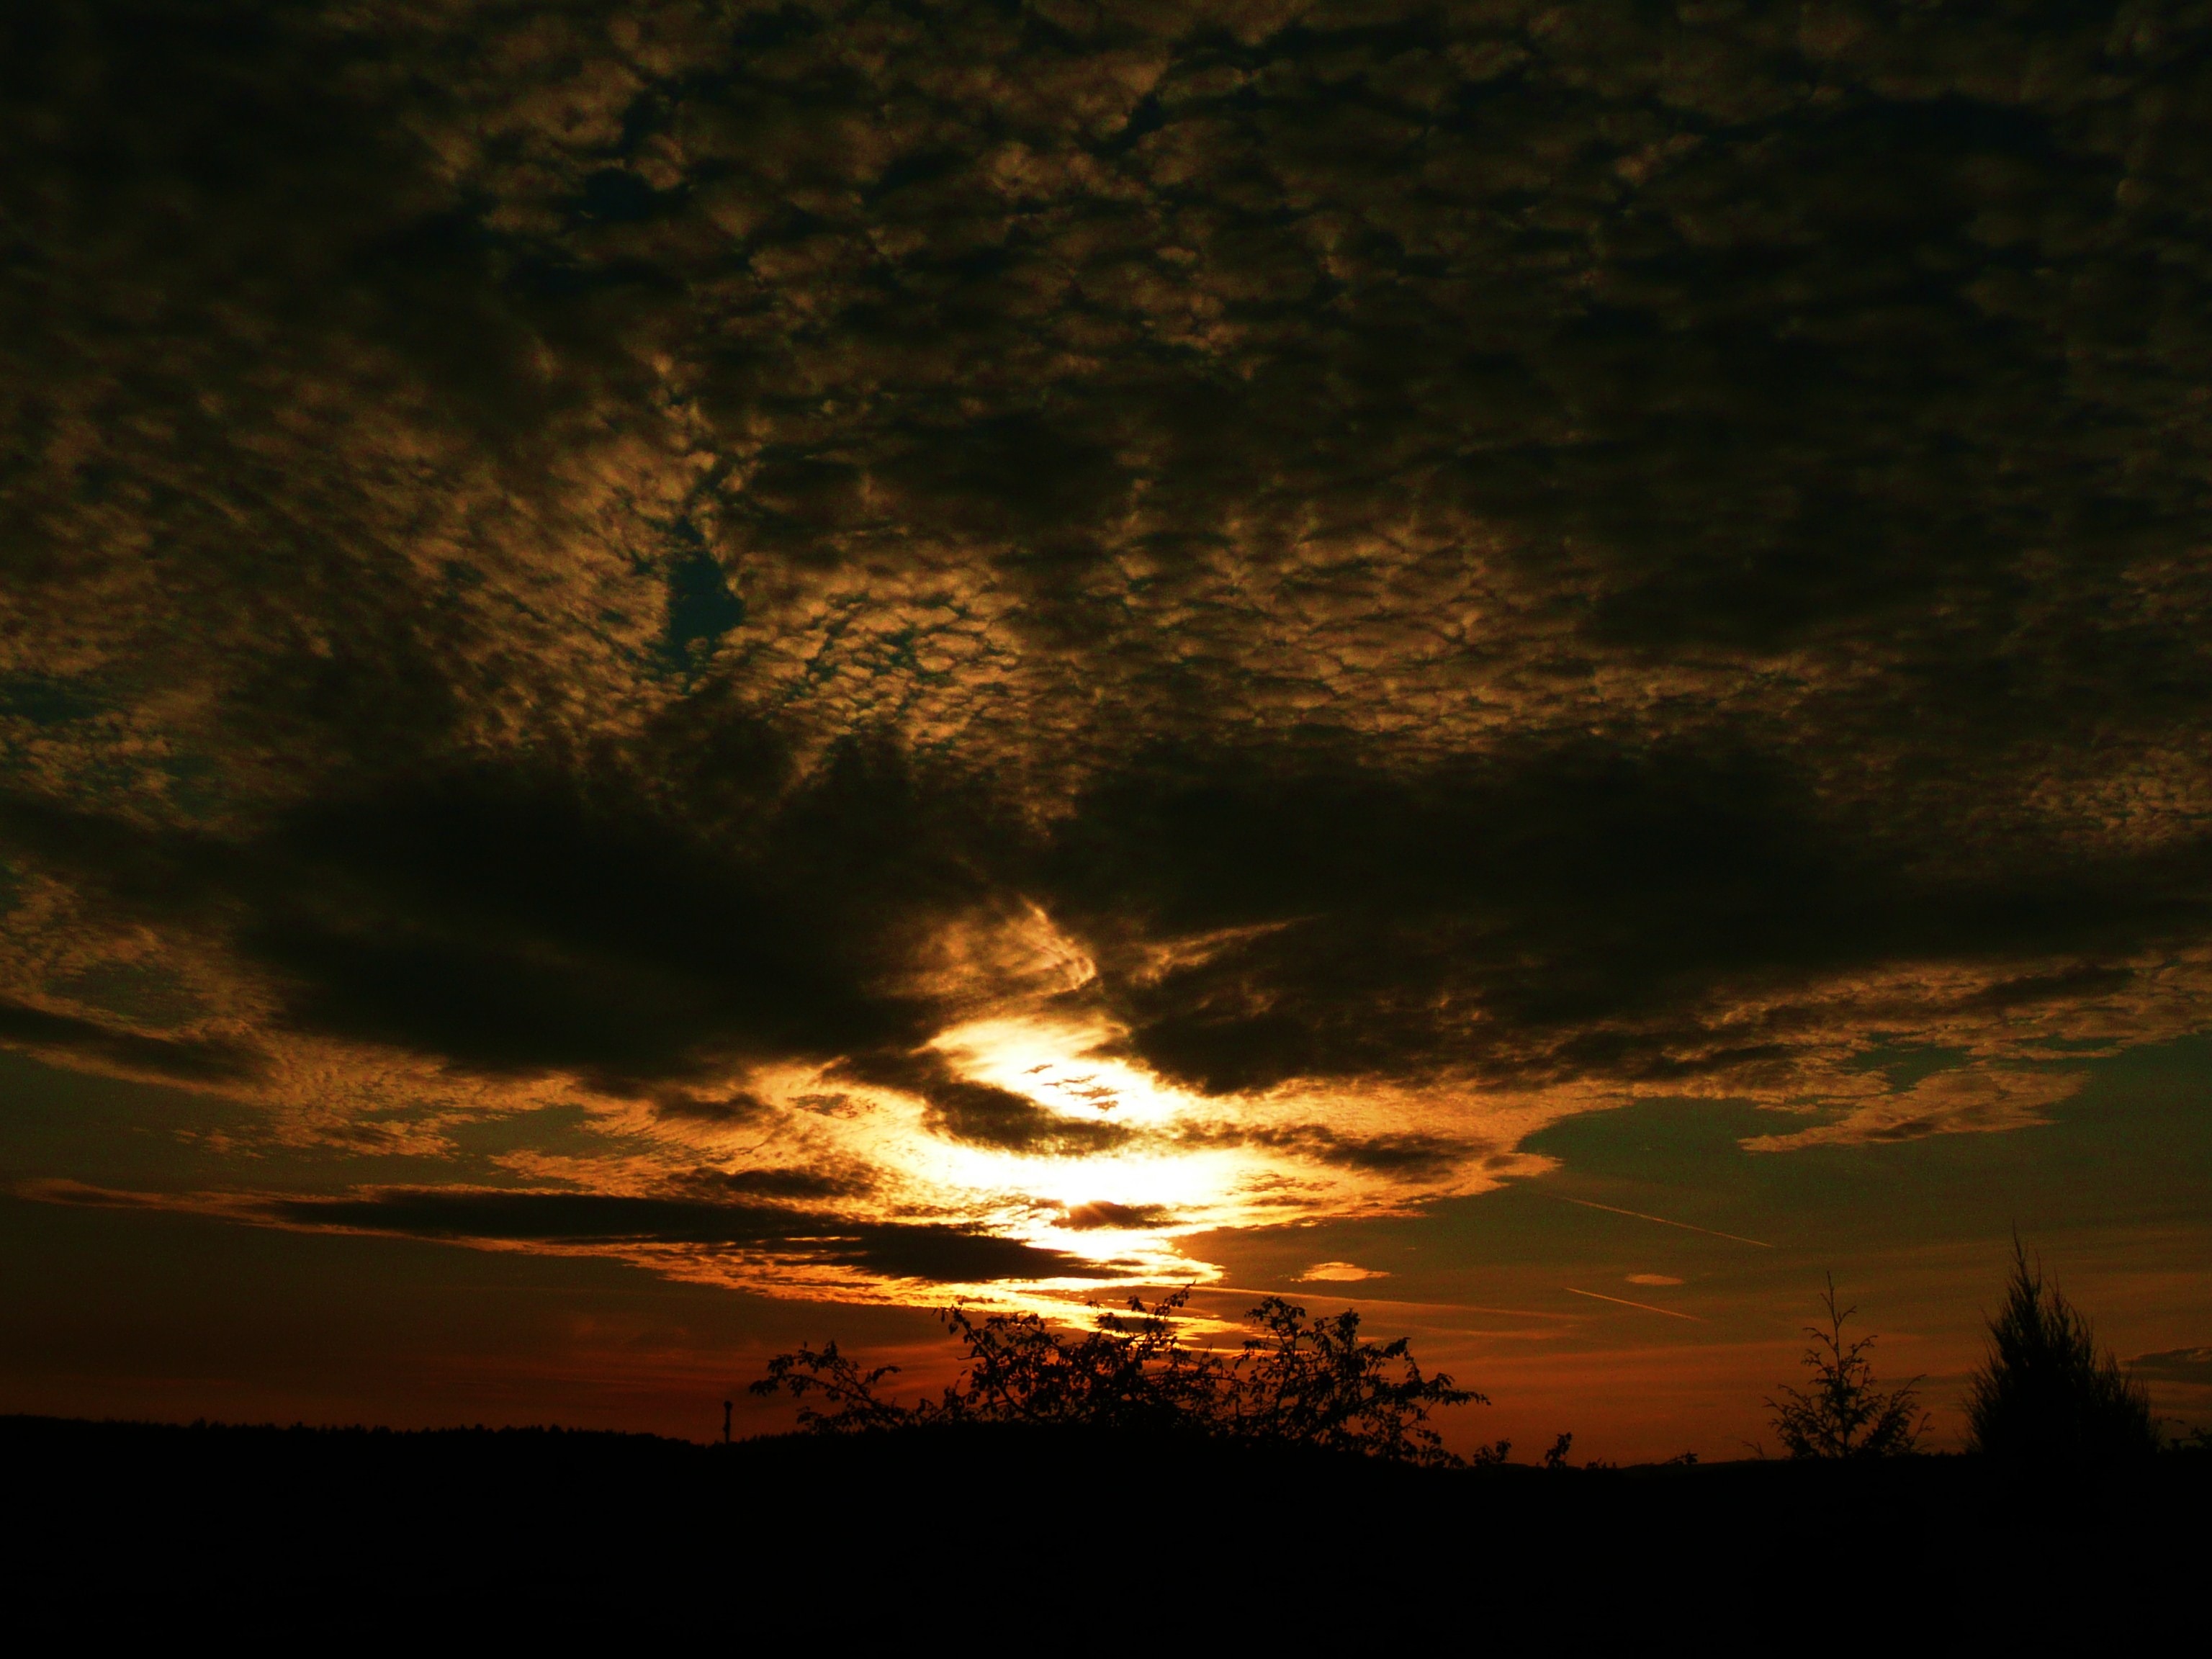
nature, outdoor, horizon, light, cloud, sky, sun, sunrise, sunset, skyline, sunlight, cloudy, morning, view, dawn, atmosphere, dusk, evening, reflection, heaven, tranquil, weather, cumulus, darkness, overcast, cloudscape, day, dramatic, stratosphere, afterglow, red sky at morning